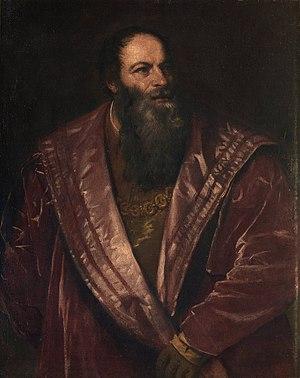
Ragionamenti ou encore Sei giornate est une œuvre écrite par Pierre l'Arétin. Il se compose de deux volumes distincts : Ragionamento della Nanna et della Antonia, qu’il a écrit en 1534, et Dialogo nel quale la Nanna insegna à la Pippa, écrit en 1536. C'est une sorte de manuel pour les filles de plaisir.
Cette page dresse une liste de personnalités nées au cours de l'année 1492 :